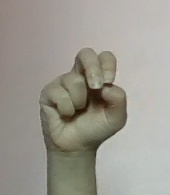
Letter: gaaf